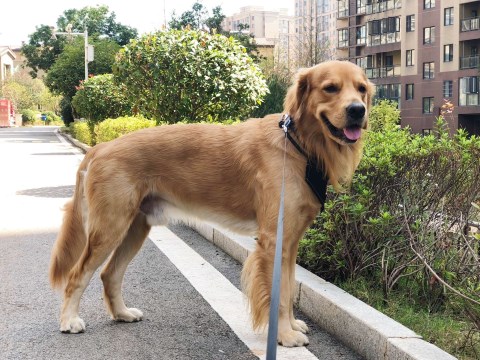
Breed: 5355-n000126-golden_retriever